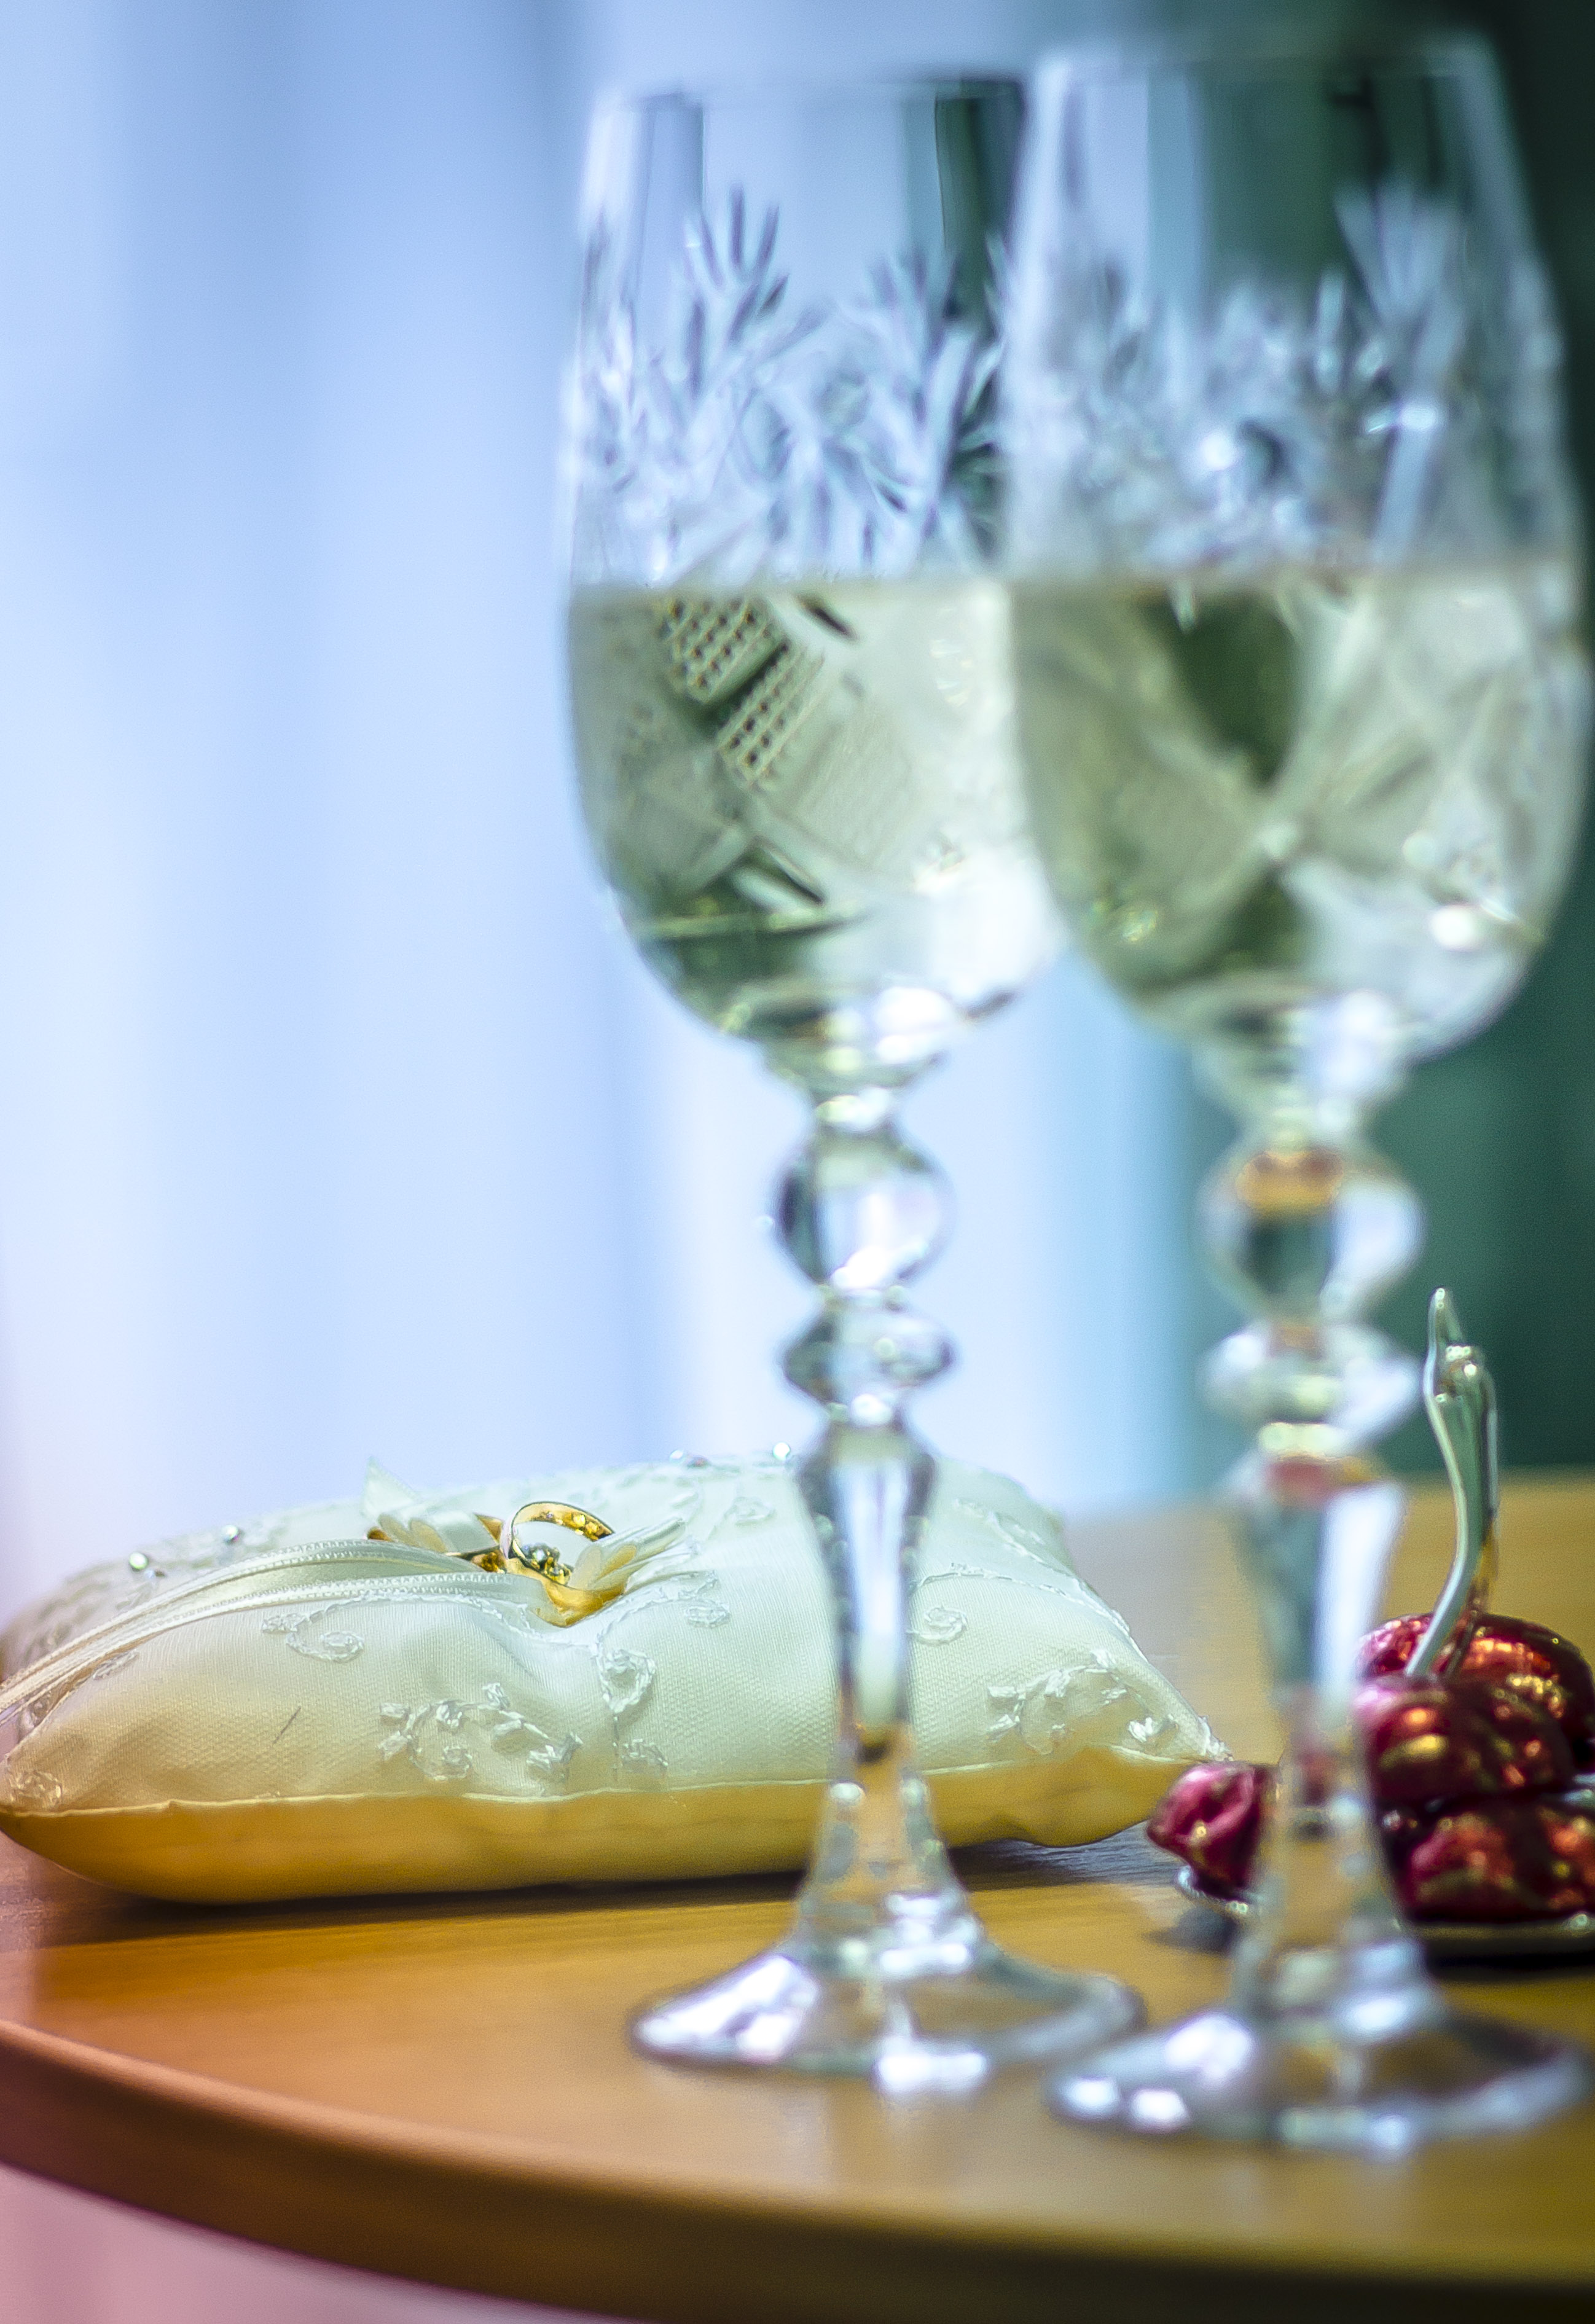
wedding, stemware, wine glass, glass, champagne stemware, drinkware, drink, tableware, water, still life photography, white wine, champagne, photography, Snifter, alcohol, still life, wine